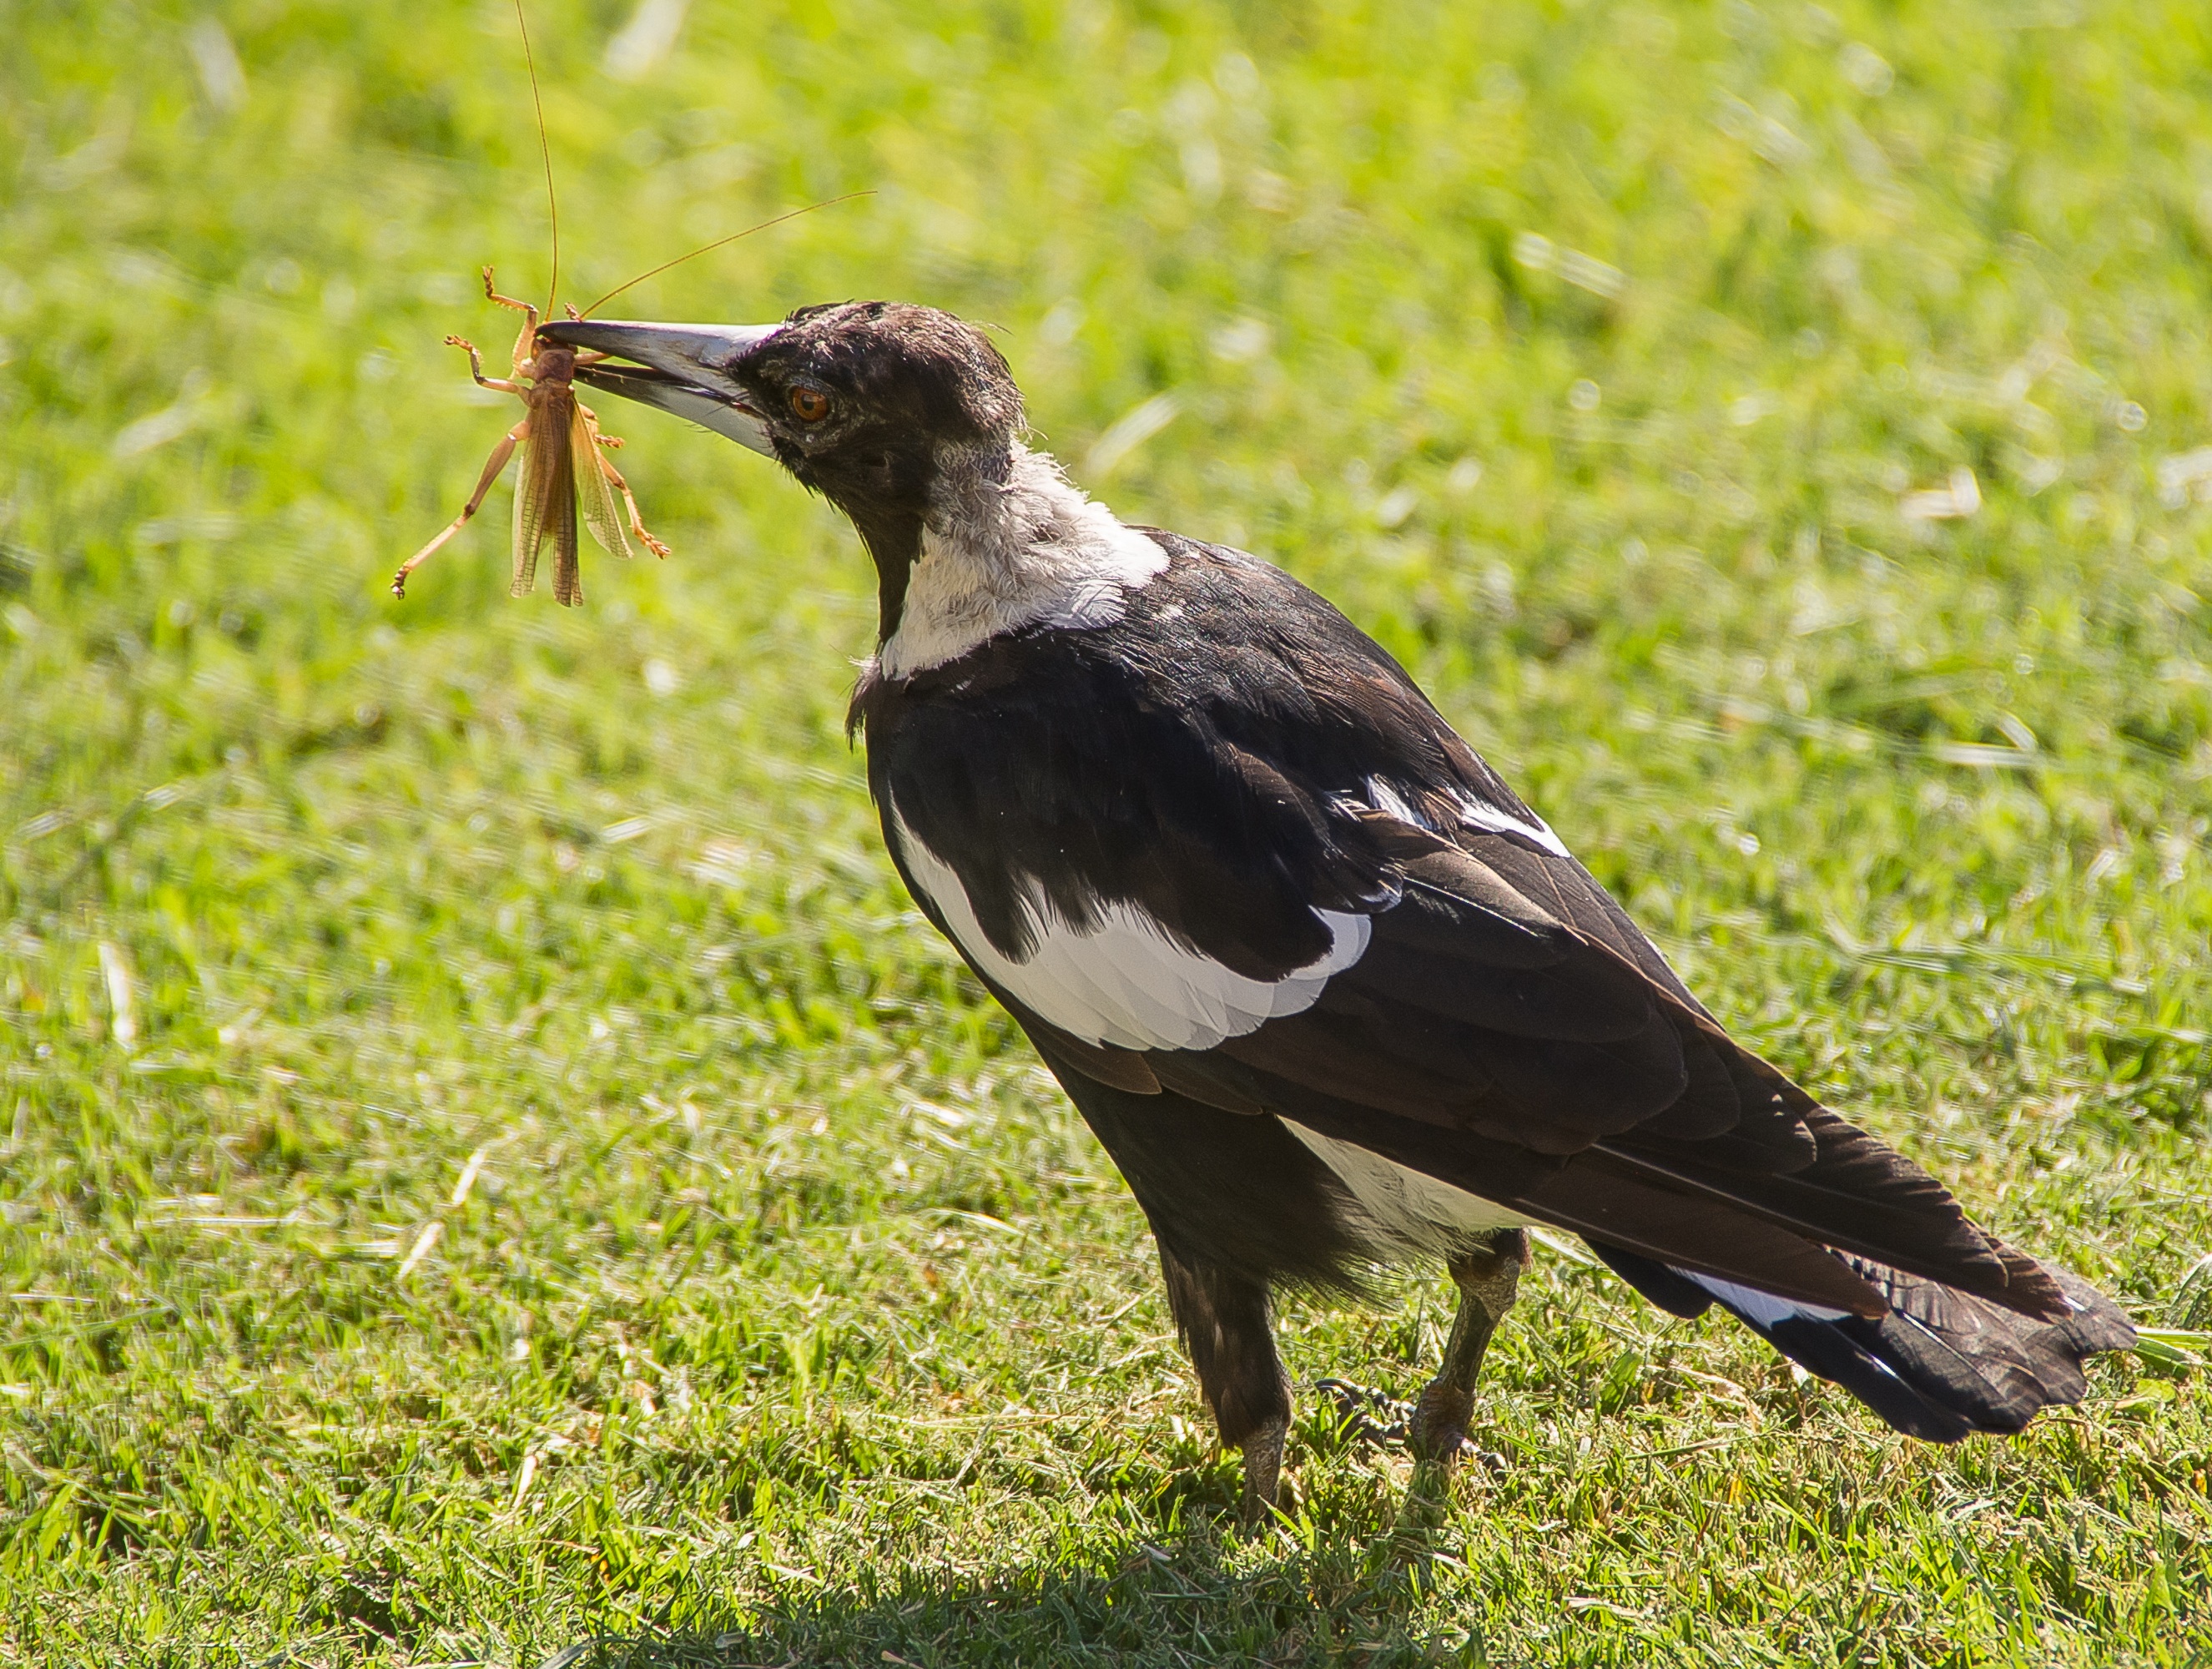
nature, bird, white, wildlife, wild, food, beak, insect, black, fauna, australia, rook, vertebrate, queensland, blackbird, catch, prey, magpie, hungry, eurasian magpie, australian magpie, perching bird, cinclidae